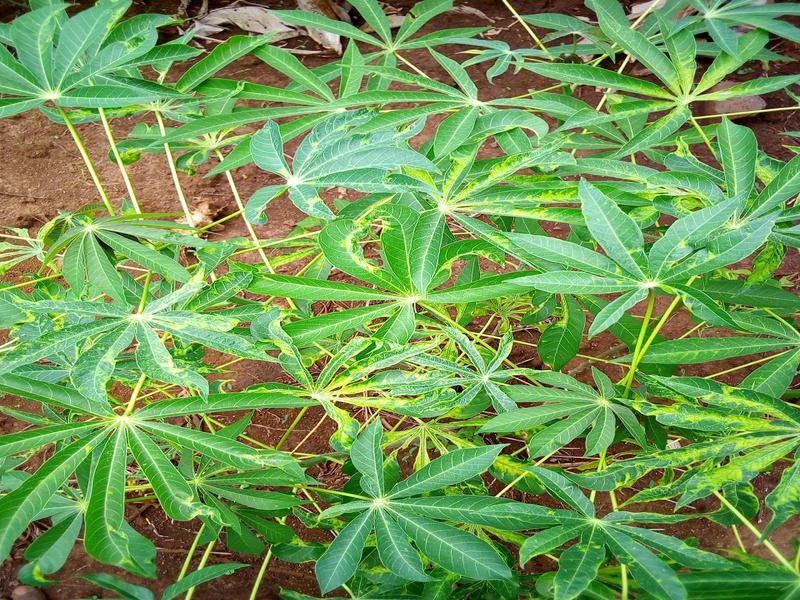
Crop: cassava
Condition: mosaic_disease